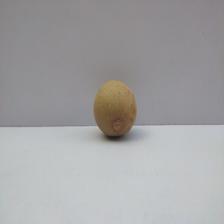
Size: Medium